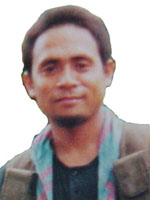
อิสนิลอน ฮาปิลอน

| name = อิสนิลอน ฮาปิลอน
| image = Isnilon Totoni Hapilon.jpg
| image_size = 200px
| caption = ภาพของอิสนิลอน ฮาปิลอน ที่ใช้ในโปสเตอร์ของรัฐบาลสหรัฐ
| birth_date = หรือ
| death_date = 16 ตุลาคม ค.ศ. 2017 (อายุ 49 หรือ 51 ปี)
| birth_place = บารังไกย์บูลันซา ลันตาวัน (จังหวัดบาซีลัน)|ลันตาวัน จังหวัดบาซีลัน ประเทศฟิลิปปินส์ หรือ มาลูโซ (จังหวัดบาซีลัน)|มาลูโซ จังหวัดบาซีลัน ประเทศฟิลิปปินส์
| death_place = มาราวี จังหวัดตีโมกลาเนา ประเทศฟิลิปปินส์
| birth_name = อิสนิลอน โตโตนิ ฮาปิลอน
| allegiance = แนวร่วมปลดปล่อยแห่งชาติโมโร(ค.ศ. 1985–1994) อะบูซัยยาฟ(ค.ศ. 1994–2017) ไฟล์:Flag of al-Qaeda.svg|23px อัลกออิดะฮ์ (ค.ศ. 1994–2014) รัฐอิสลามอิรักและลิแวนต์|ไอเอสไอแอล(ค.ศ. 2014–2017)
| battles = สงครามโมโรยุทธการที่ยุทธการที่ติโป-ติโปวิกฤตการณ์มาราวี
อิสนิลอน โตโตนิ ฮาปิลอน (; 18 มีนาคม ค.ศ. 1966 หรือ 10 มีนาคม ค.ศ. 1968 – 16 ตุลาคม ค.ศ. 2017) ยังเป็นที่รู้จักโดย"นามแฝง|ชื่อในสงคราม" คือ อะบู อับดุลละห์ อัล-ฟิลิปินี (อะบู อับดุลละห์ ชาวฟิลิปปินส์) เป็นผู้ทำสงครามอิสลามชาวฟิลิปปินส์ร่วมกับรัฐอิสลามในอิรักและซีเรีย|ไอซิส
เขาเคยเป็นหัวหน้าอะบูซัยยาฟ|กลุ่มอะบูซัยยาฟ ก่อนที่กองพันของพวกเขาให้คำมั่นสัญญาว่าจะจงรักภักดีต่ออะบู บักร์ อัลบัฆดาดี
ใน"อัลนาบา" ซึ่งเป็นจดหมายข่าวประจำสัปดาห์ของไอเอสไอแอลฉบับเดือนเมษายน ค.ศ. 2016 กล่าวว่าฮาปิลอนได้รับการแต่งตั้งให้เป็น "ประมุขแห่งกองกำลังรัฐอิสลามทั้งหมดในฟิลิปปินส์"
และในตอนเช้าของวันที่ 16 ตุลาคม ค.ศ. 2017 เขาถูกสังหารโดยกองทัพฟิลิปปินส์ในยุทธการที่มาราวี พร้อมกับโอมาร์ เมาเต
== อ้างอิง ==
== แหล่งข้อมูลอื่น ==
* FBI's Most Wanted Terrorists wanted poster of Hapilon at fbi.gov
* PBS article about Janjalani
* Asia Times: "Philippines the second front in war on terror?"
หมวดหมู่:บุคคลจากจังหวัดบาซีลัน
หมวดหมู่:มุสลิมชาวฟิลิปปินส์
หมวดหมู่:อะบูซัยยาฟ
หมวดหมู่:ผู้ก่อการร้ายที่เอฟบีไอต้องการมากที่สุด‎
หมวดหมู่:สมาชิกรัฐอิสลามอิรักและลิแวนต์